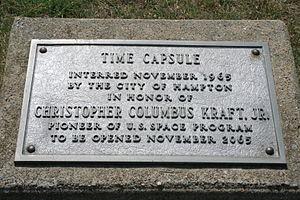
Christopher Columbus Kraft, Jr., dit Chris Kraft, né le 28 février 1924 à Phoebus et mort le 22 juillet 2019 à Houston, est un ingénieur et responsable de la National Aeronautics and Space Administration. Il joue un rôle important dans la gestion du centre de contrôle de mission de la NASA.